Burke and Wills expedition

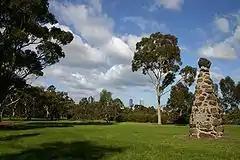
Monument in Royal Park, Melbourne where the expedition commenced

The Exploration Committee gave Burke written instructions. These included suggestions for the expedition's route, but also gave Burke discretion depending on conditions and barriers he might encounter. The instructions were signed by the Honorary Secretary Dr John Macadam and in part advised: